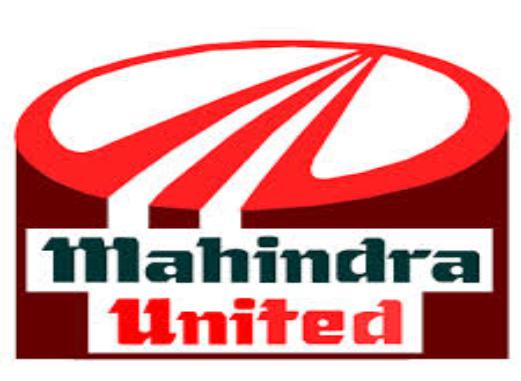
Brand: Mahindra-2
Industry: Transportation